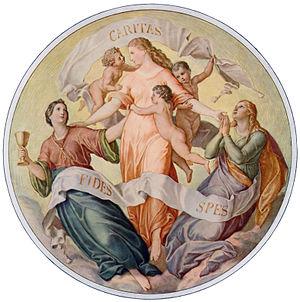
Une vertu théologale est, selon la théologie chrétienne, une vertu qui doit guider les hommes dans leur rapport au monde et à Dieu. Elles sont au nombre de trois : la foi, l'espérance et la charité. Leur source, dans le Nouveau Testament, se trouve dans la Première épître aux Corinthiens de Paul. Avec les quatre vertus cardinales, elles forment les vertus catholiques. Cependant, contrairement aux vertus cardinales, les vertus théologales sont données par Dieu, puisque l'homme, avec ses seules forces, n'arrive pas à les exercer.